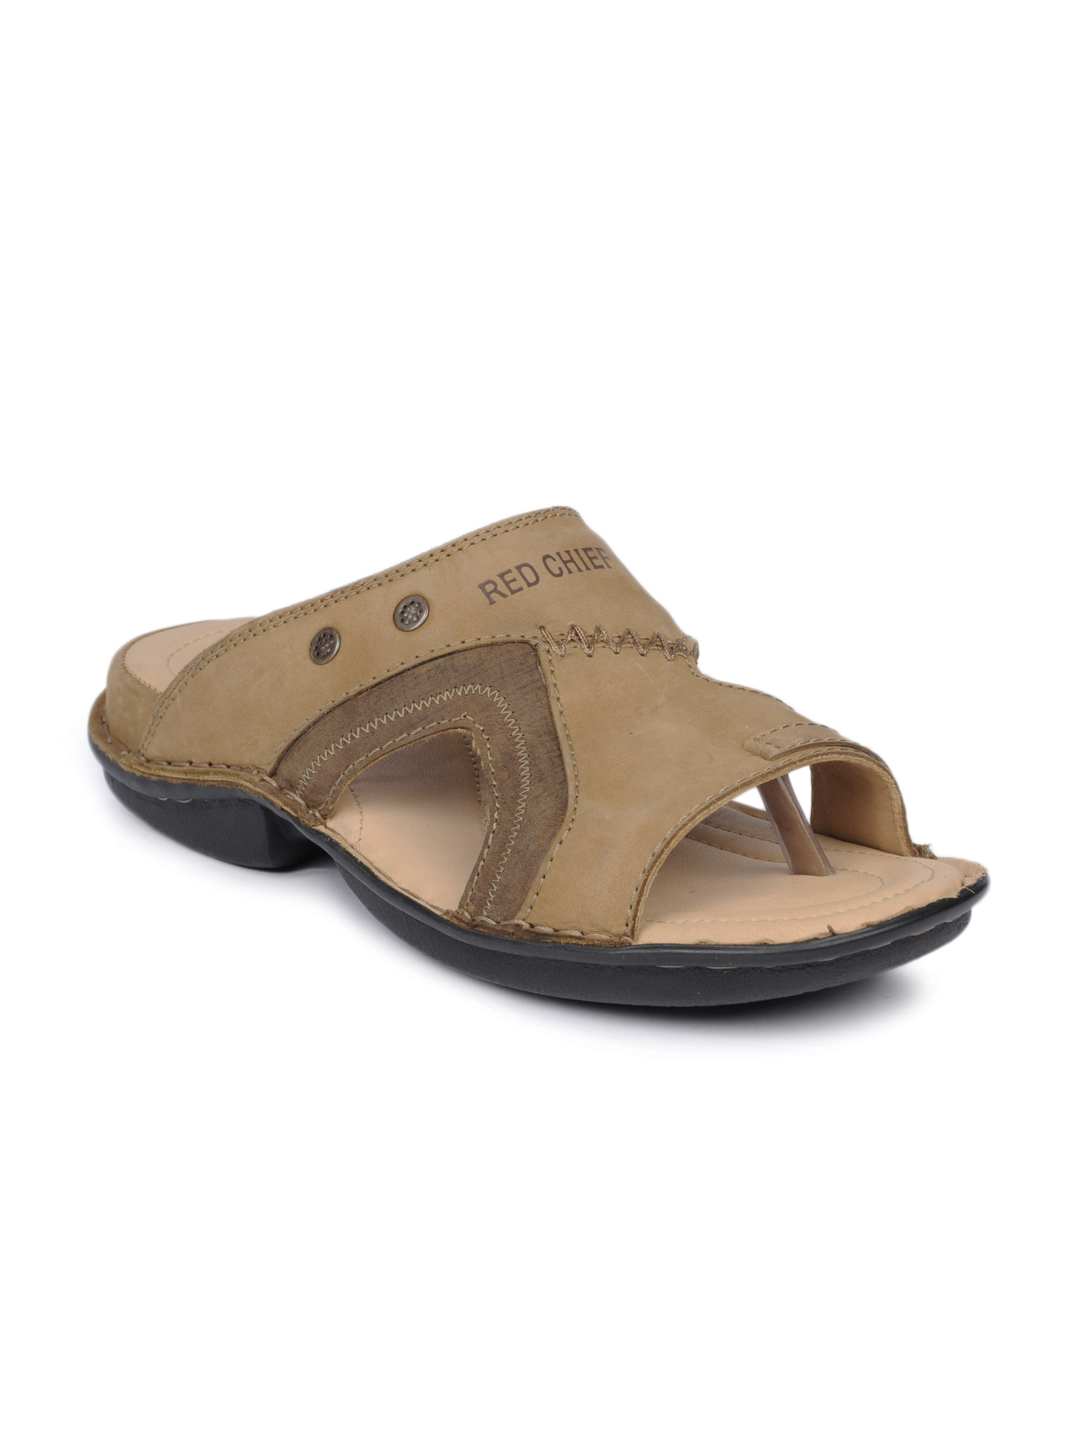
Red Chief Men Tan Sandals
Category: Footwear / Sandal / Sandals
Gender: Men
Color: Tan
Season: Winter 2018
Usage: Casual